Brett Usher

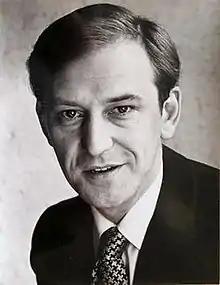
Usher in the 1970s

Brett Usher (10 December 1946– 13 June 2013) was an English actor, writer and ecclesiastical historian. Although he appeared frequently on stage and television, it was as a radio actor that he came to be best known. His many radio roles ranged widely, from farce to Shakespeare and new works. In addition to acting he also wrote for radio.